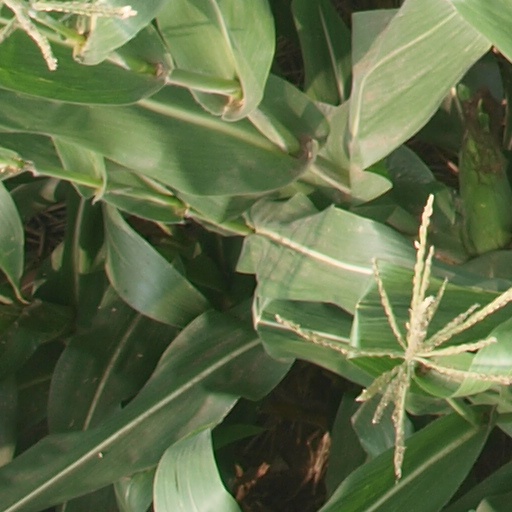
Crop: maize; corn